Environmental issues in the United Arab Emirates

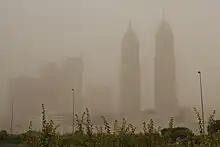
Dust storm in Dubai

Dust storms are caused by wind blowing over the desert. The biology department of the United Arab Emirates University investigated dust storm frequencies and strengths on a 5-year time period, between 2004 and 2009, and have ascertained that climate change effects could be the reason for the resultant of a noticeable shift in the characteristics of dust storms. "The range of mineral compositions of the collected dust samples is consistent with temporally and spatially variable dust sources, associated with changing wind patterns over the Persian Gulf."